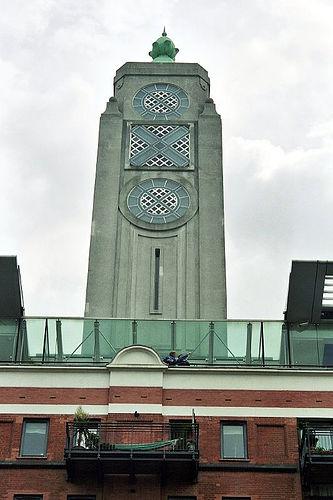
Weather: cloudy or overcast